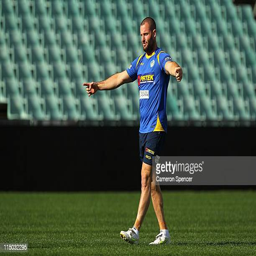
person signals to team mates during a training session